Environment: lab
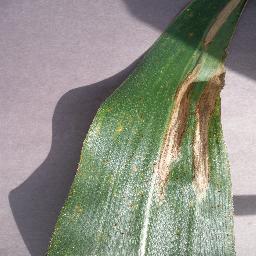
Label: northern_corn_leaf_blight